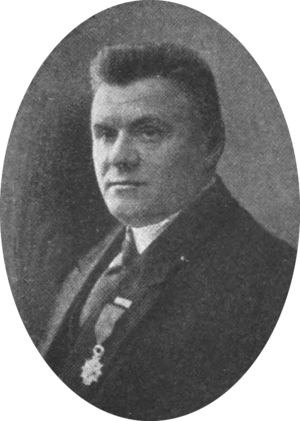
Kārlis Ulmanis
Portræt af Kārlis Ulmanis 1919
Kārlis Augusts Vilhelms Ulmanis var en lettisk politiker, medlem af Den Letiske Bondeunionen. Han var under fire perioder statsminister og præsident 1936–1940.